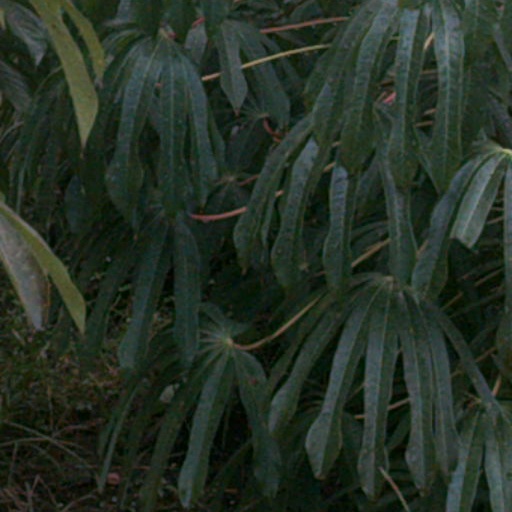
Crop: cassava